History of CR Vasco da Gama

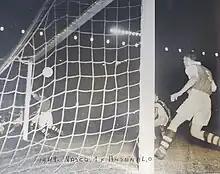
Record of the moment of Vasco's goal against Arsenal

In May 1949, the team faced the English club Arsenal, in a highly anticipated match in the capital. Arsenal had been the English champions the previous year, and it was believed at the time that they were playing a level of football not yet reached by Brazilian teams. The results on Brazilian soil seemed to confirm this: there were three matches, with two London victories and a draw, one of these victories being a resounding 5–1 defeat of Fluminense. The match was surrounded by expectations, due to the importance of Arsenal — the newspaper "O Globo" even stated that the team had been "the greatest team that had ever visited Brazil", while the newspaper "A Noite" stated that the London team was "the most famous team in the world" — and for the fact that Vasco was considered the best team in Rio de Janeiro, and one of the best in Brazil. The dispute, which took place at Estádio São Januário, was attended by the Vice-President of the Republic, Nereu Ramos, at the time President-in-Office, as well as the Ambassador of Great Britain, and an estimated audience of 60,000 people, an unofficial record for the stadium to this day. According to "Jornal A Noite", "outside and inside the stadium reigned the confusion", with the stadium gates broken into. The income obtained from the public was the highest recorded in Brazil and South America at the time.